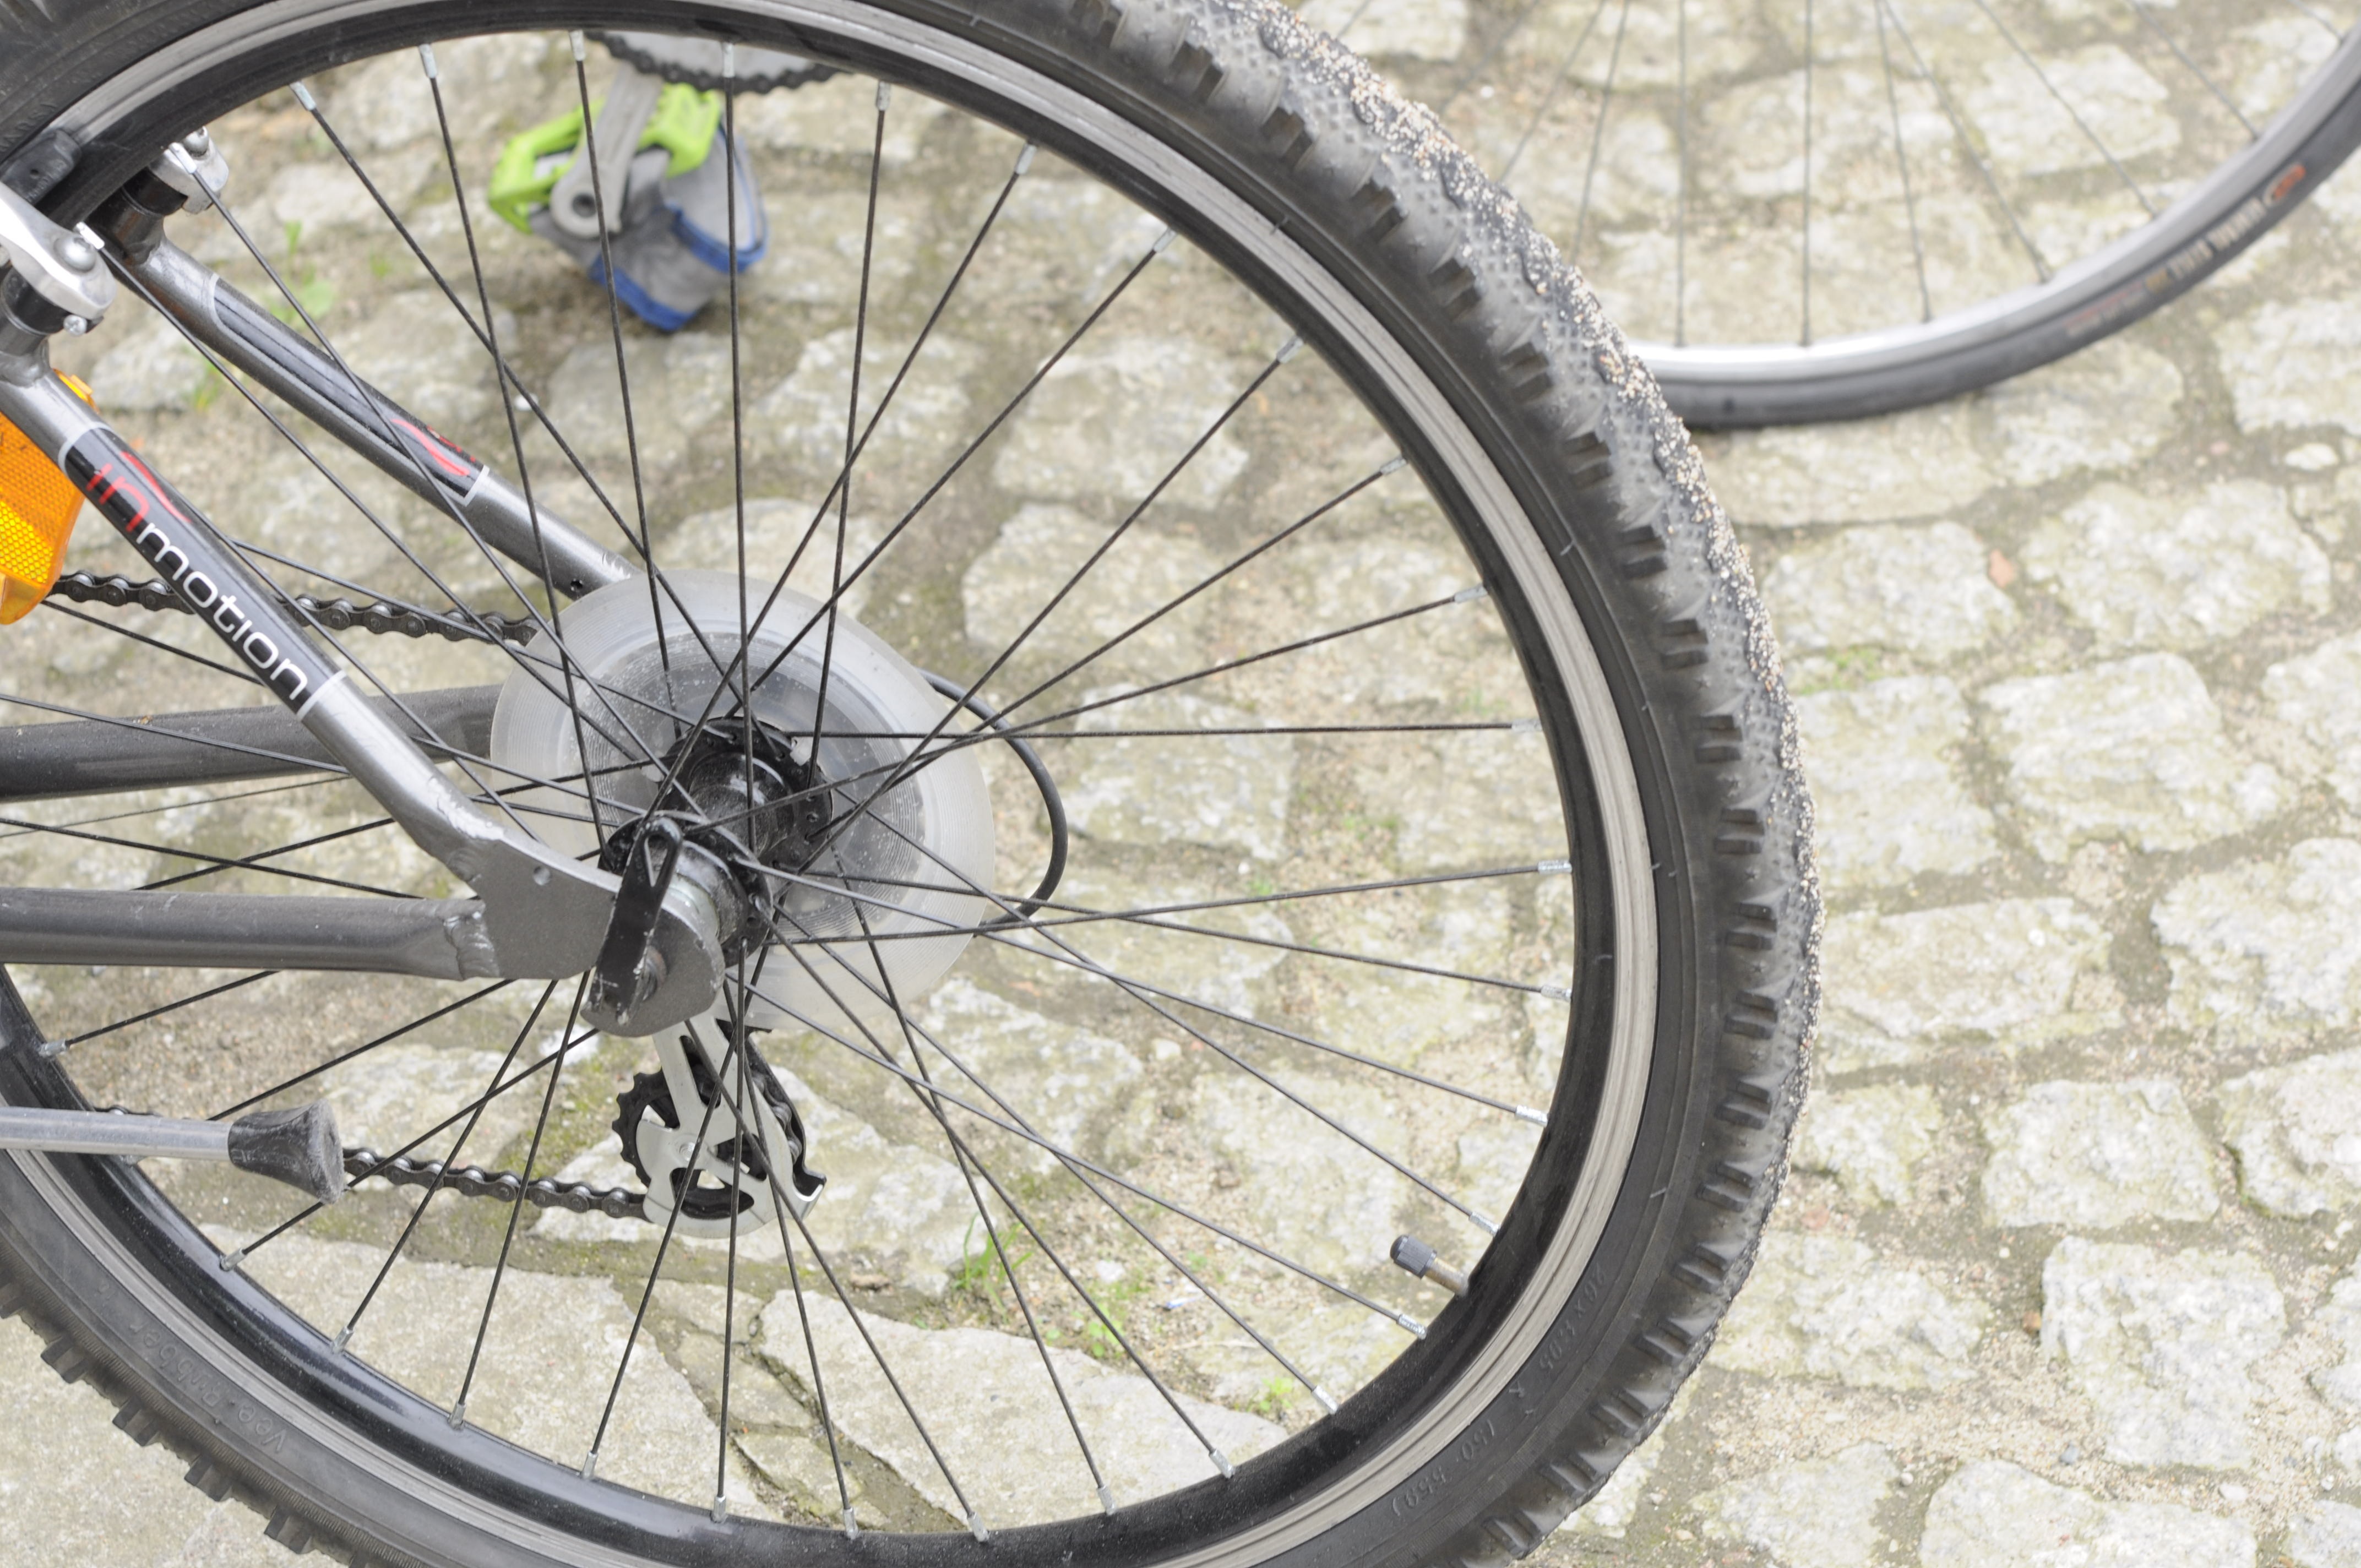
sport, street, wheel, bicycle, bike, pavement, vehicle, spoke, tire, mountain bike, rim, freeride, pavers, bicycle frame, bicycle wheel, bicycle part, cycle sport, cyclo cross bicycle, automotive tire, bicycle motocross, bmx bike, freestyle bmx, road bicycle, racing bicycle, hybrid bicycle